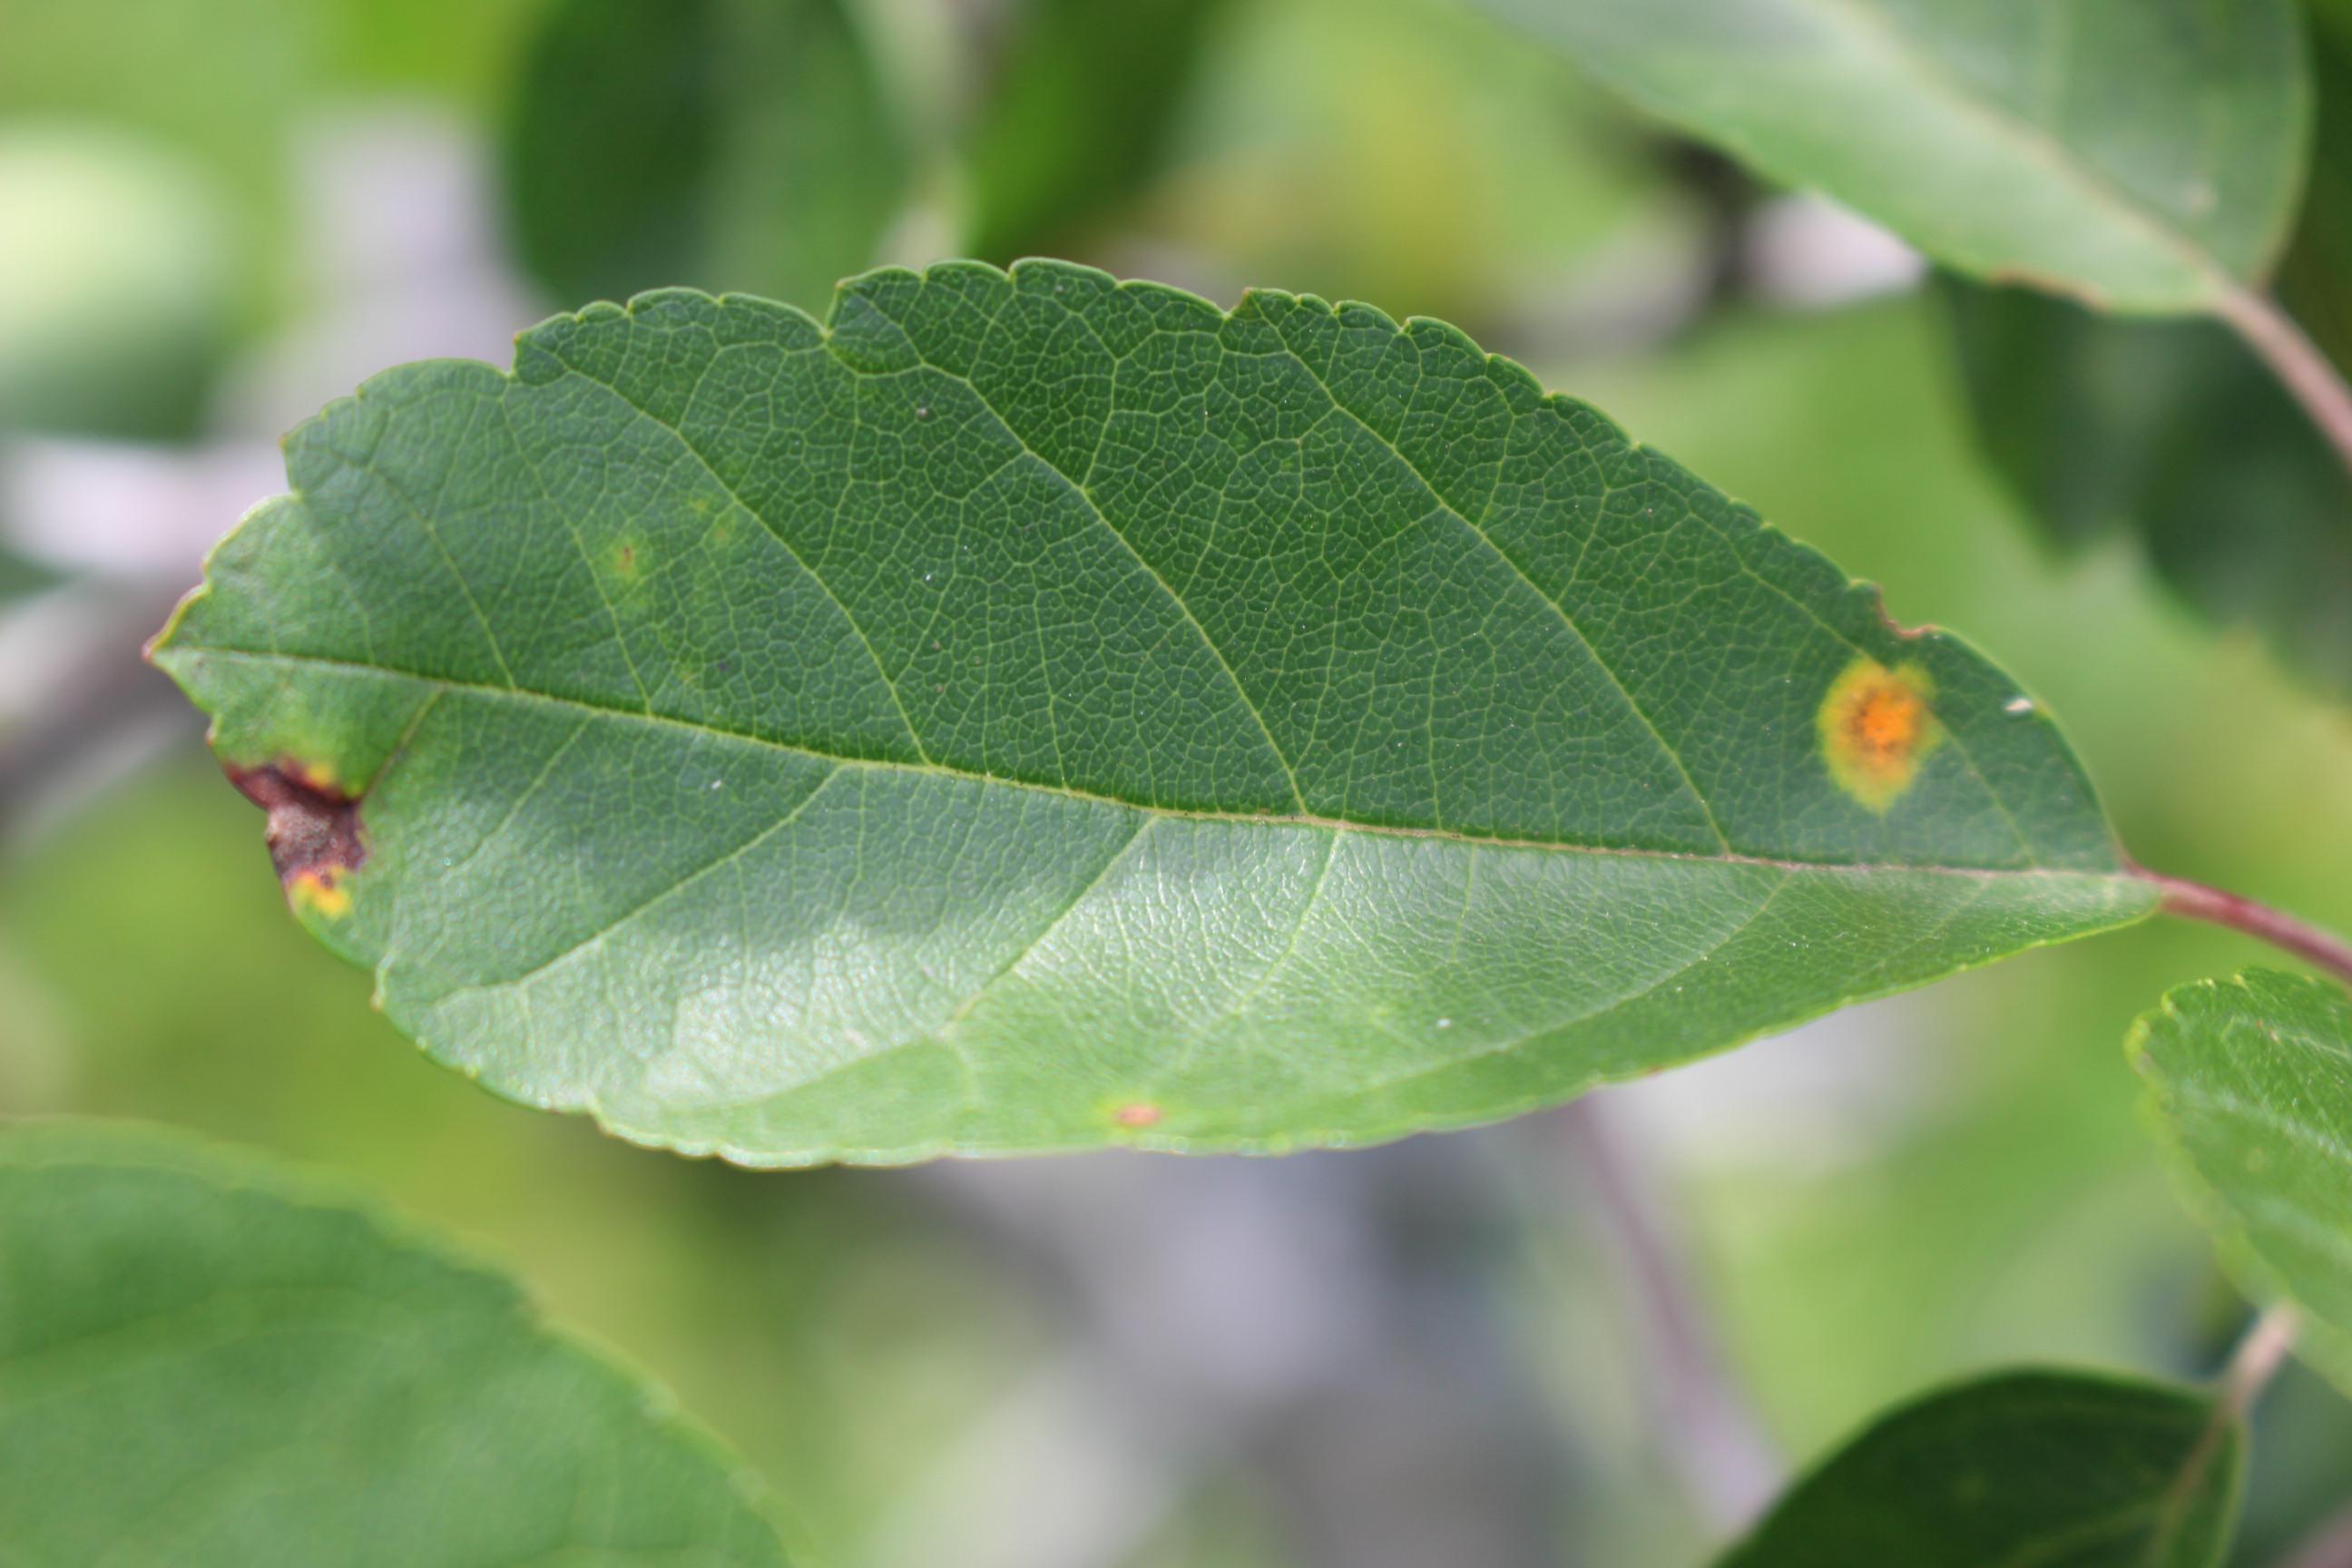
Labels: rust